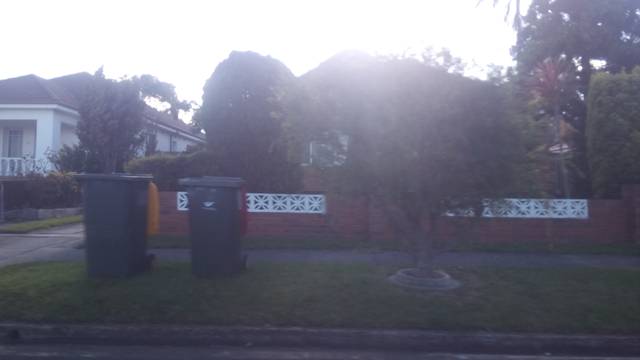
Region: Australia
Coordinates: -34.489, 150.882